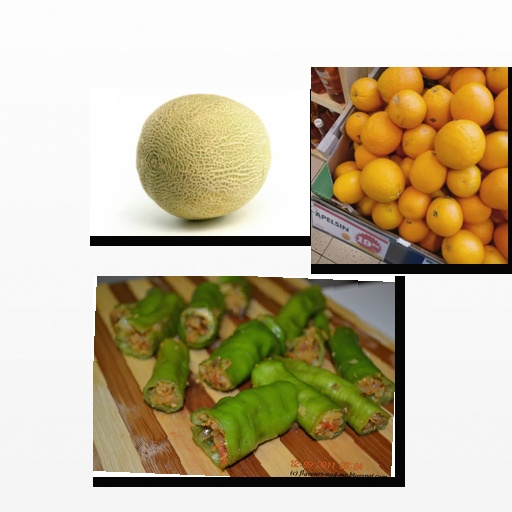
Food items: cantaloupe, orange, radish